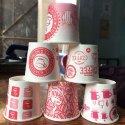
Label: paper